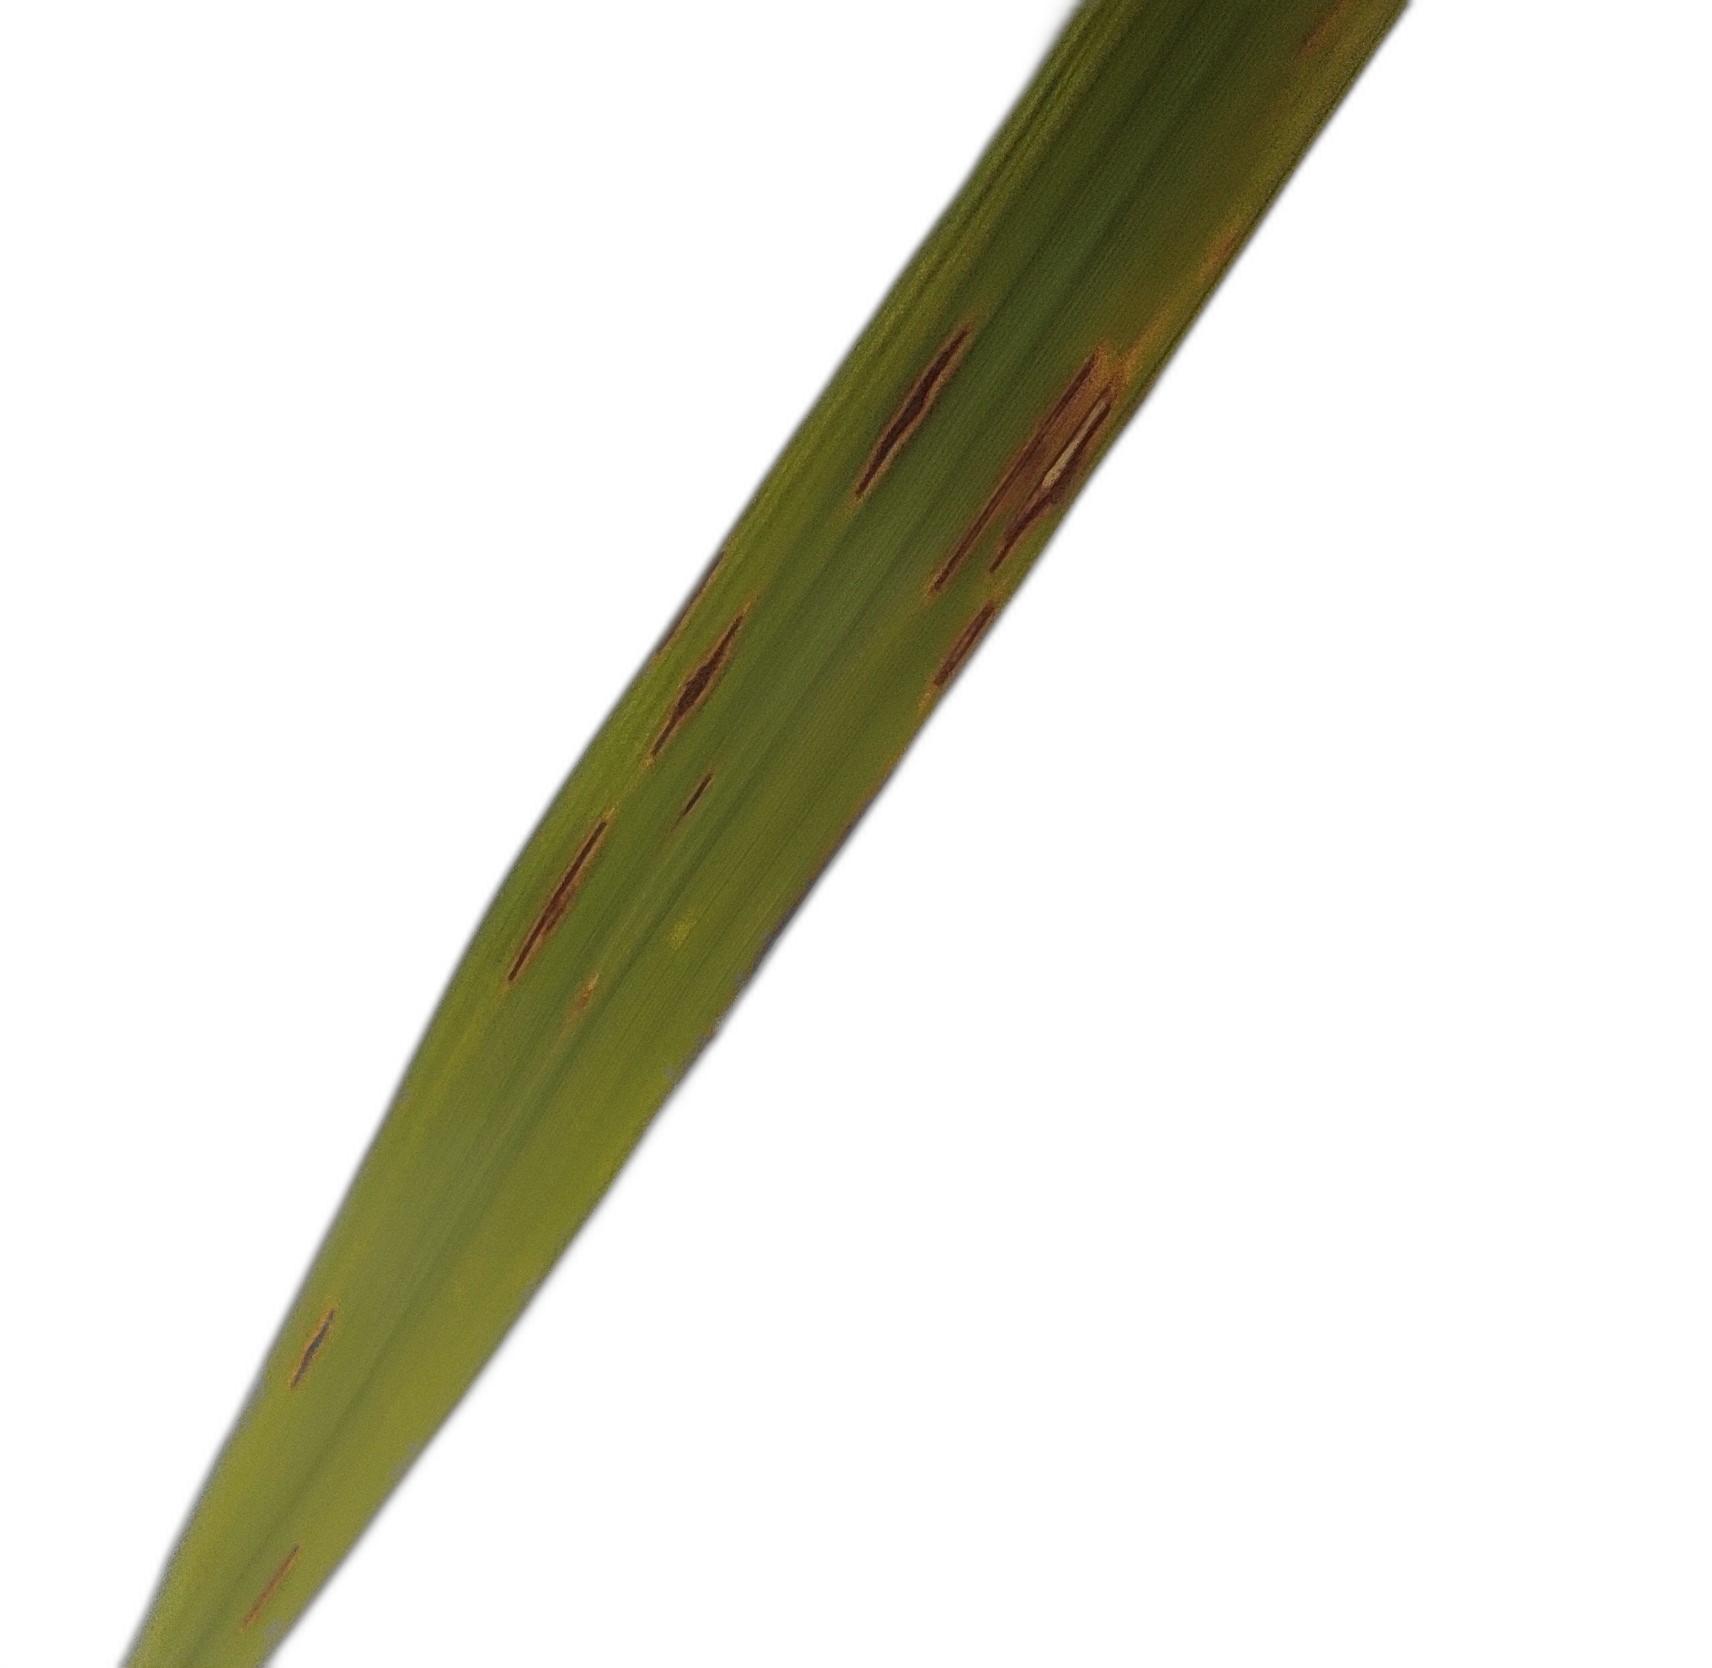
Label: Rice Blast